Electron gun

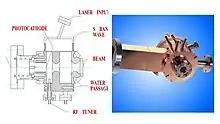
A photoinjector based on a "one and a half cells" microwave cavity at a frequency of 2856 MHz.

Photoinjectors play a leading role in X-ray Free-electron lasers and small beam emittance accelerator physics facilities.